Lene Byberg

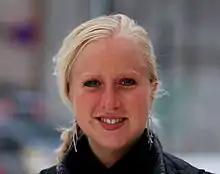
Lene Byberg in Sandnes 2010

Lene Byberg (born 25 November 1982) is a Norwegian cross-country mountain biker, and former road bicycle racer. She has participated in the Olympic Games in both road cycling and mountain biking.